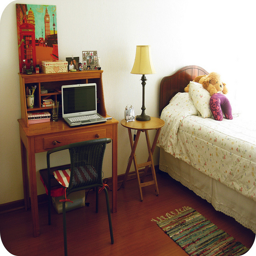
A computer desk with a laptop computer sitting on top of it.
A bedroom that has a desk with a computer in it.
A neatly organized room with a bed and stuffed bear on it.
a chair a table a lamp a laptop and a bed
A bedroom with a computer desk, lamp and stuffed animals on the bed.